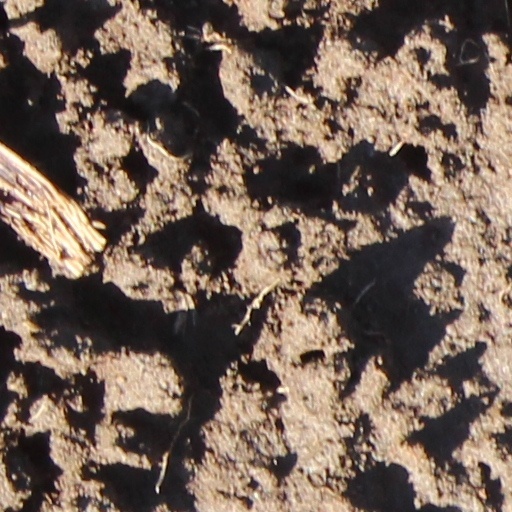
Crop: wheat